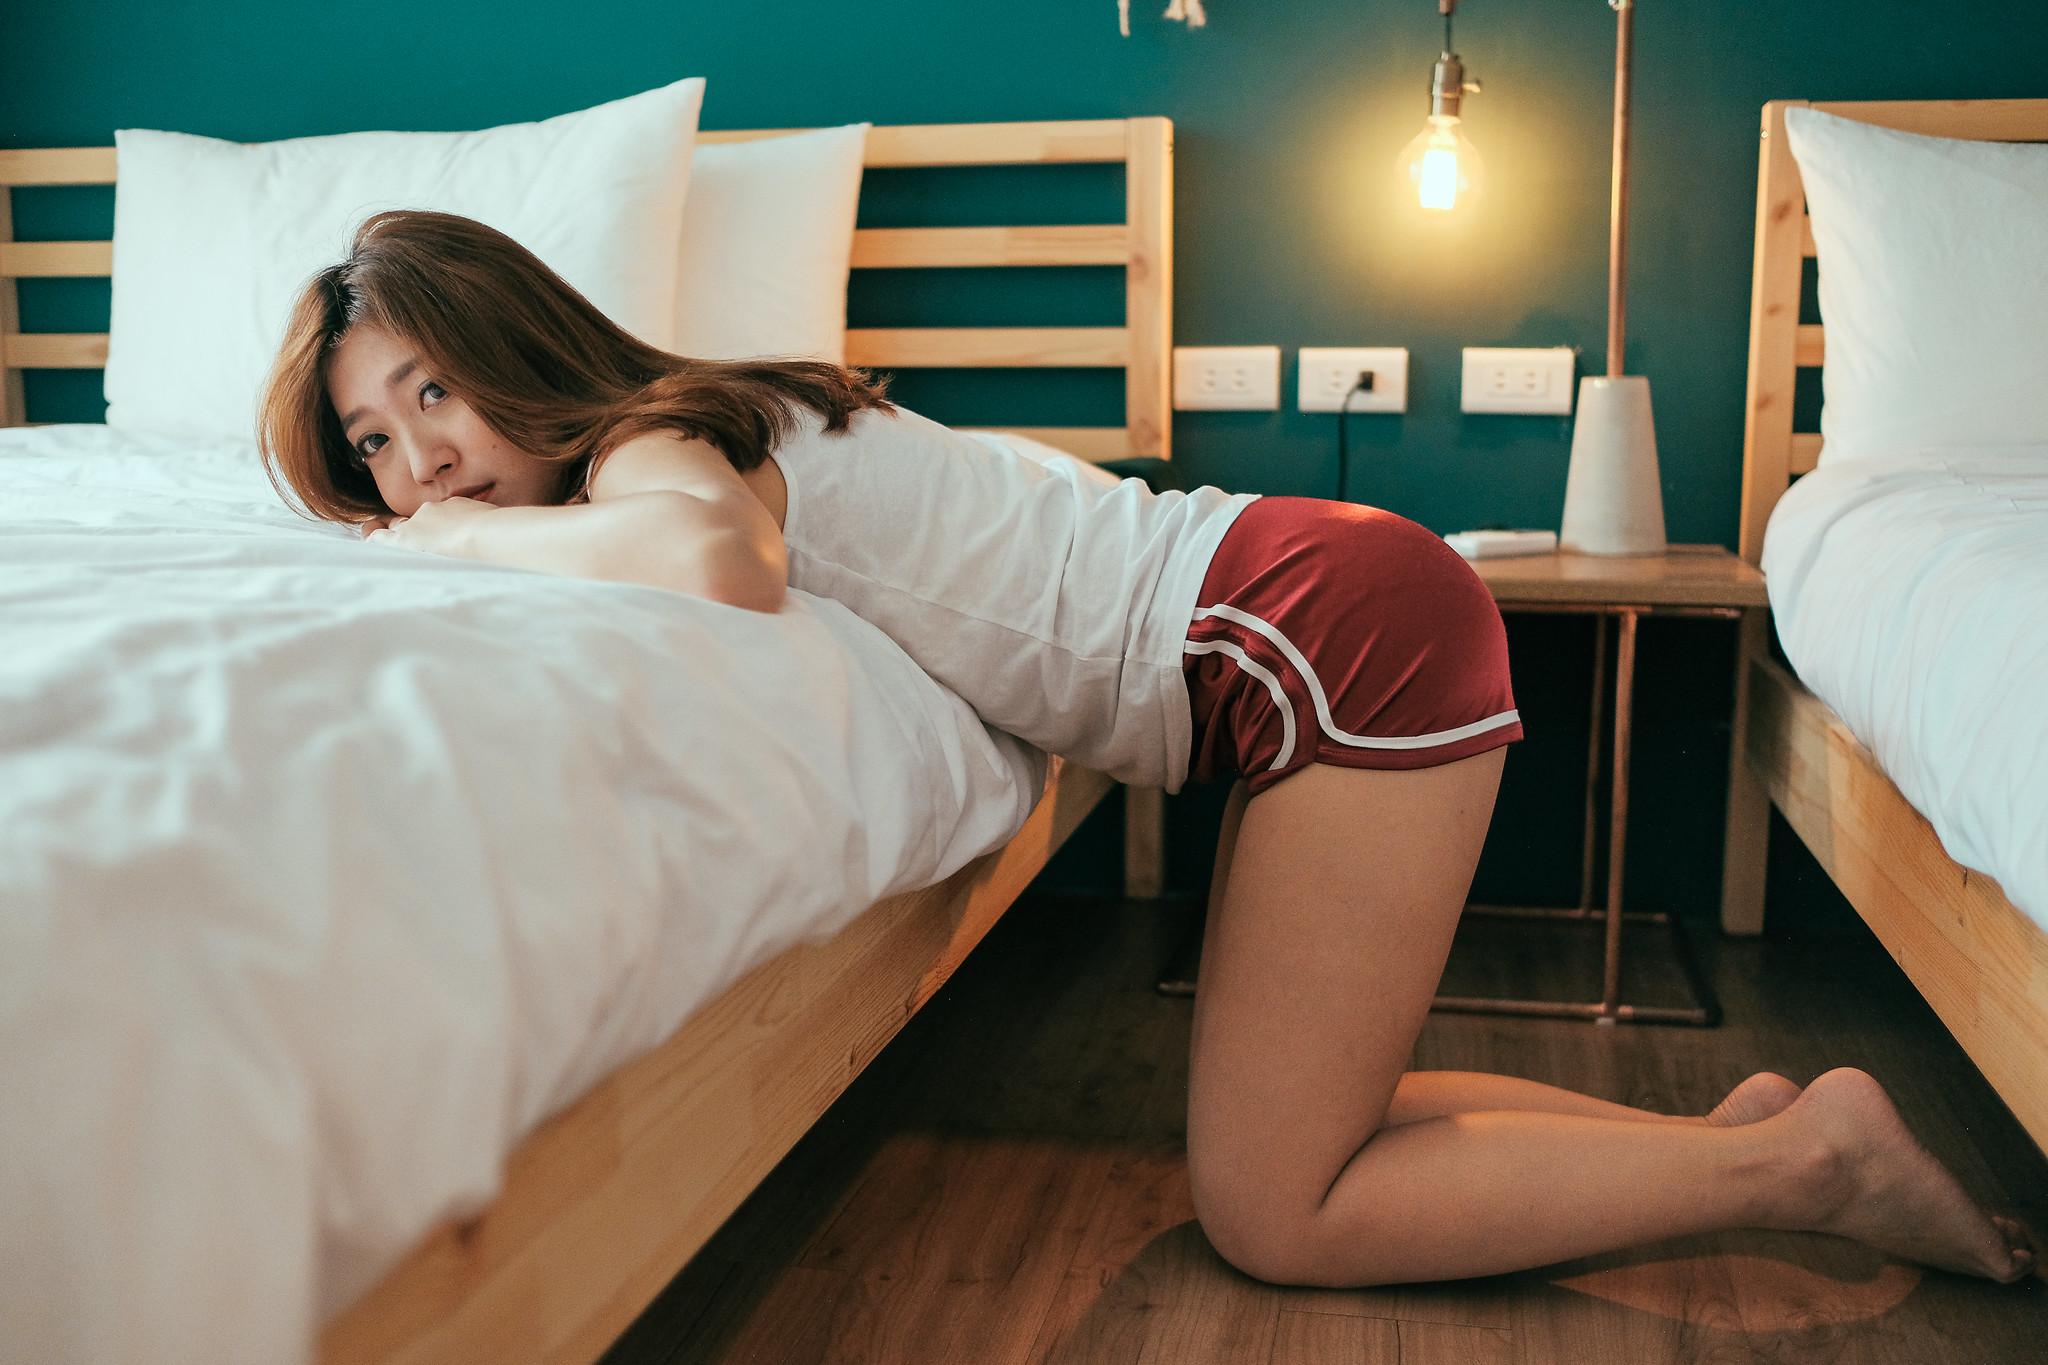
asian, girl, woman, wallpaper, sexy, models, photography, emotions, people, clothing, beauty, sweetness, portrait, leg, bed, bedroom, room, furniture, bed sheet, pillow, bedding, human leg, thigh, long hair, mattress, comfort, brown hair, linens, floor, gravure idol, flesh, black hair